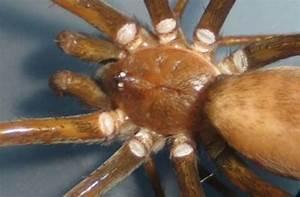
spider